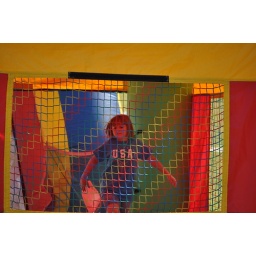
A girl jumping and playing in an inflatable contrapion, with net-covered window.